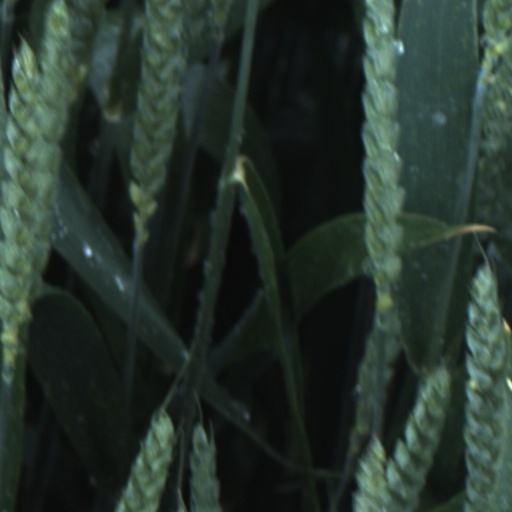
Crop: wheat